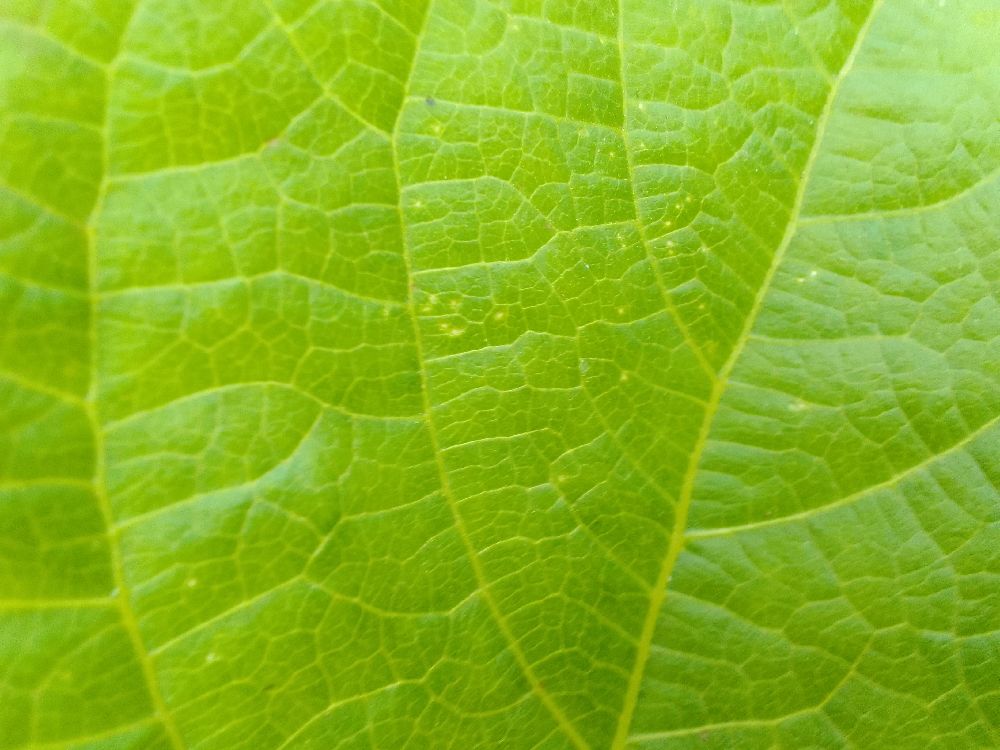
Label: healthy